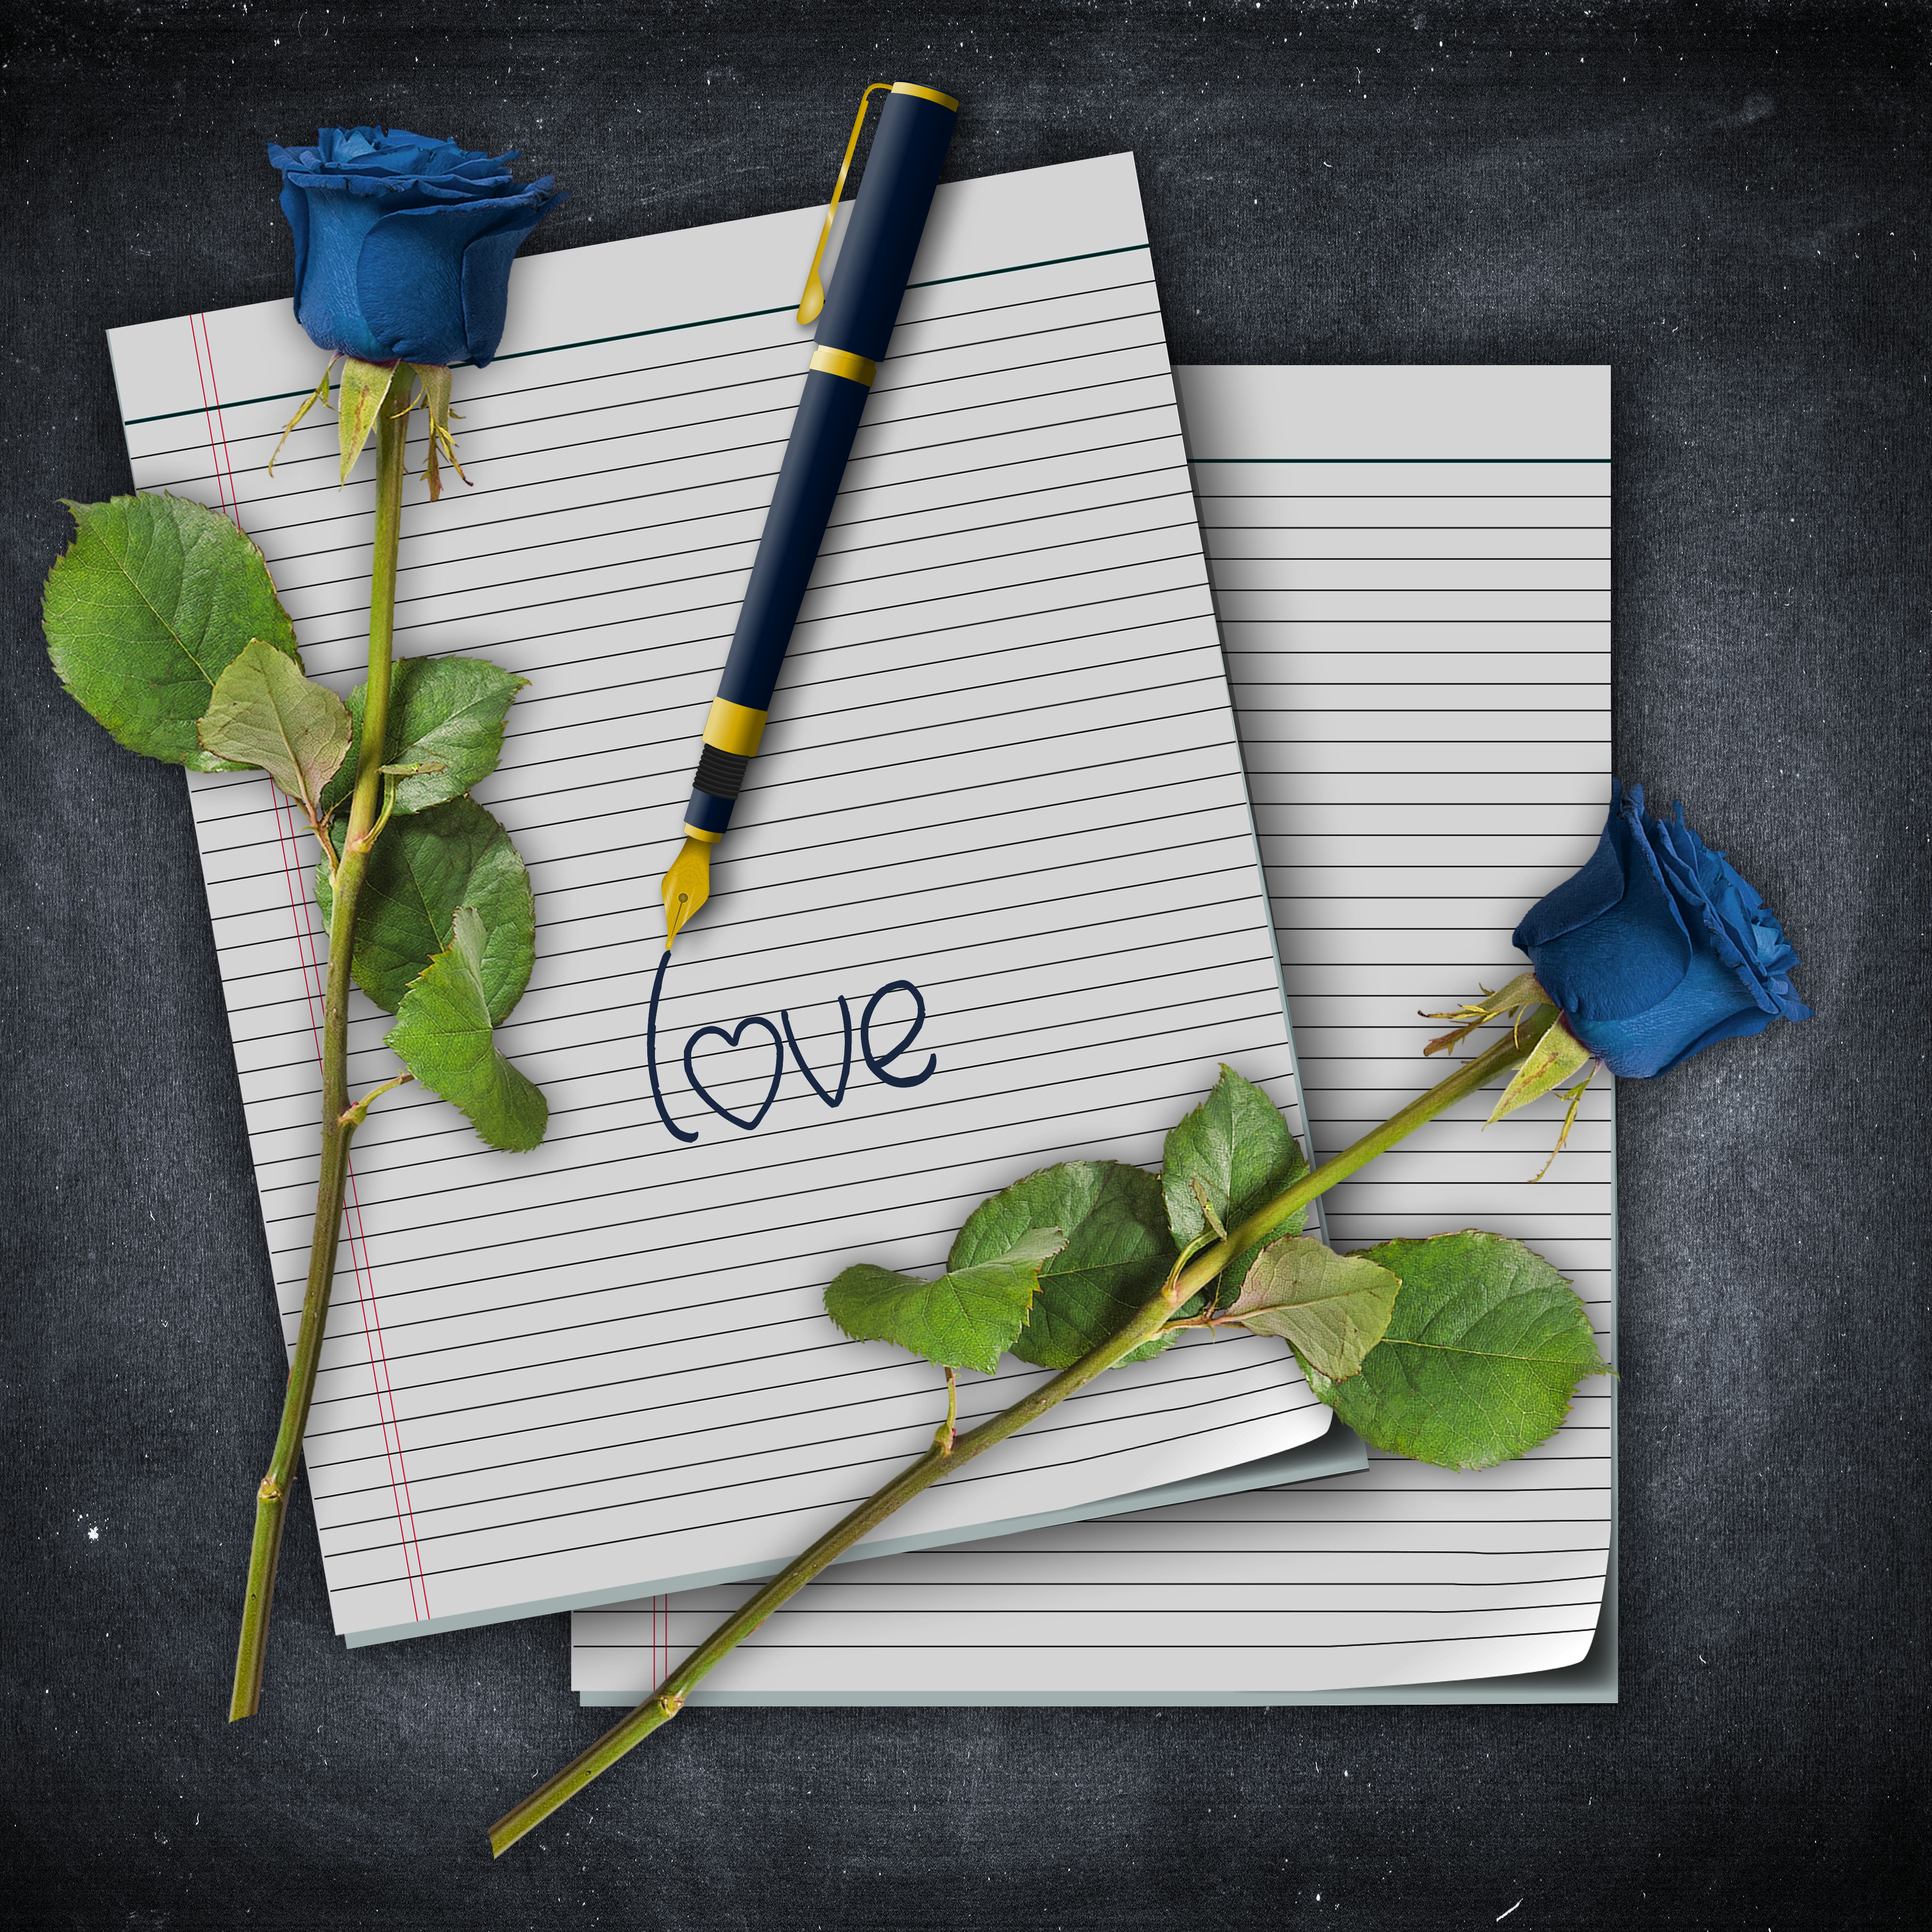
card, dedicated, love, design, paper, yellow, material, font